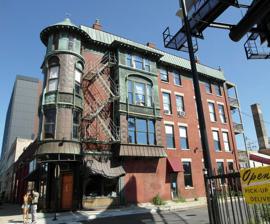
Building: Lake Street Schlitz Tied House
Country: United States of America
Year built: 1892
Commercial building in Chicago, Illinois Lake Street Schlitz Tied House Alternative names La Lucé Building General information Architectural style Queen Anne Address 1393 W. Lake Street , Chicago , Illinois Coordinates 41°53′9.0″N 87°38′52.4″W / 41.885833°N 87.647889°W / 41.885833; -87.647889 Completed 1892 Technical details Floor count 4 The Lake Street Schlitz Tied House (also known as the La Lucé Building ) is a four-story Queen Anne style building at 1393 W. Lake Street in Chicago 's Near West Side . It is a Chicago Landmark . History The property on which the building stands was sold to Edward Uihlein in 1891 for $4,600. The building was built by Uihlein in 1892, and originally housed a Schlitz tied house , as well as apartments. It continued to house taverns for many years after. In 1989, La Lucé, a traditional Italian restaurant, opened in the building. Michael Jordan once had an office in the building. La Lucé closed in 2016, and a demolition permit was requested. The permit was placed on a 90-day hold, because the building is orange rated in the Chicago Historic Resources Survey, signifying that it "possesses potentially significant architectural or historical features". The 90 day hold expired, but the building was not demolished. It was sold to developers on August 7, 2020. A demolition permit was issued on November 30, 2020. However, a 90-day demolition delay hold was issued on December 2. The Commission on Chicago Landmarks unanimously adopted a preliminary landmark designation for the building on April 1, 2021. The Chicago City Council voted to designate the building a Chicago Landmark on July 21, 2021. References